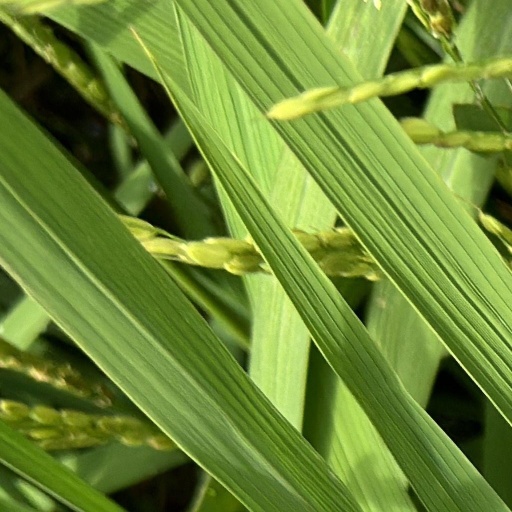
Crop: rice